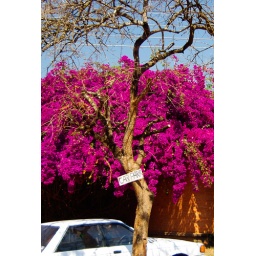
this tree was my landmark for finding home in Malosa.